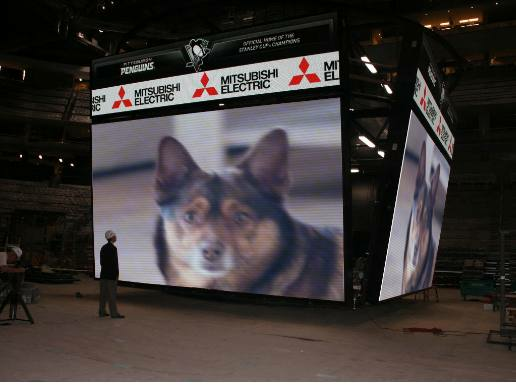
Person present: No